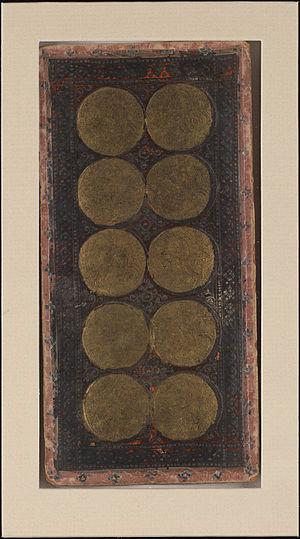
Le dix est une valeur de carte à jouer.
Le tarot Visconti-Sforza est un ensemble de cartes de tarot du XVᵉ siècle et l'un des plus anciens connus. Il a eu un impact significatif sur la composition visuelle, la numérotation et l'interprétation des cartes à jouer modernes.